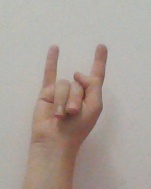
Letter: la